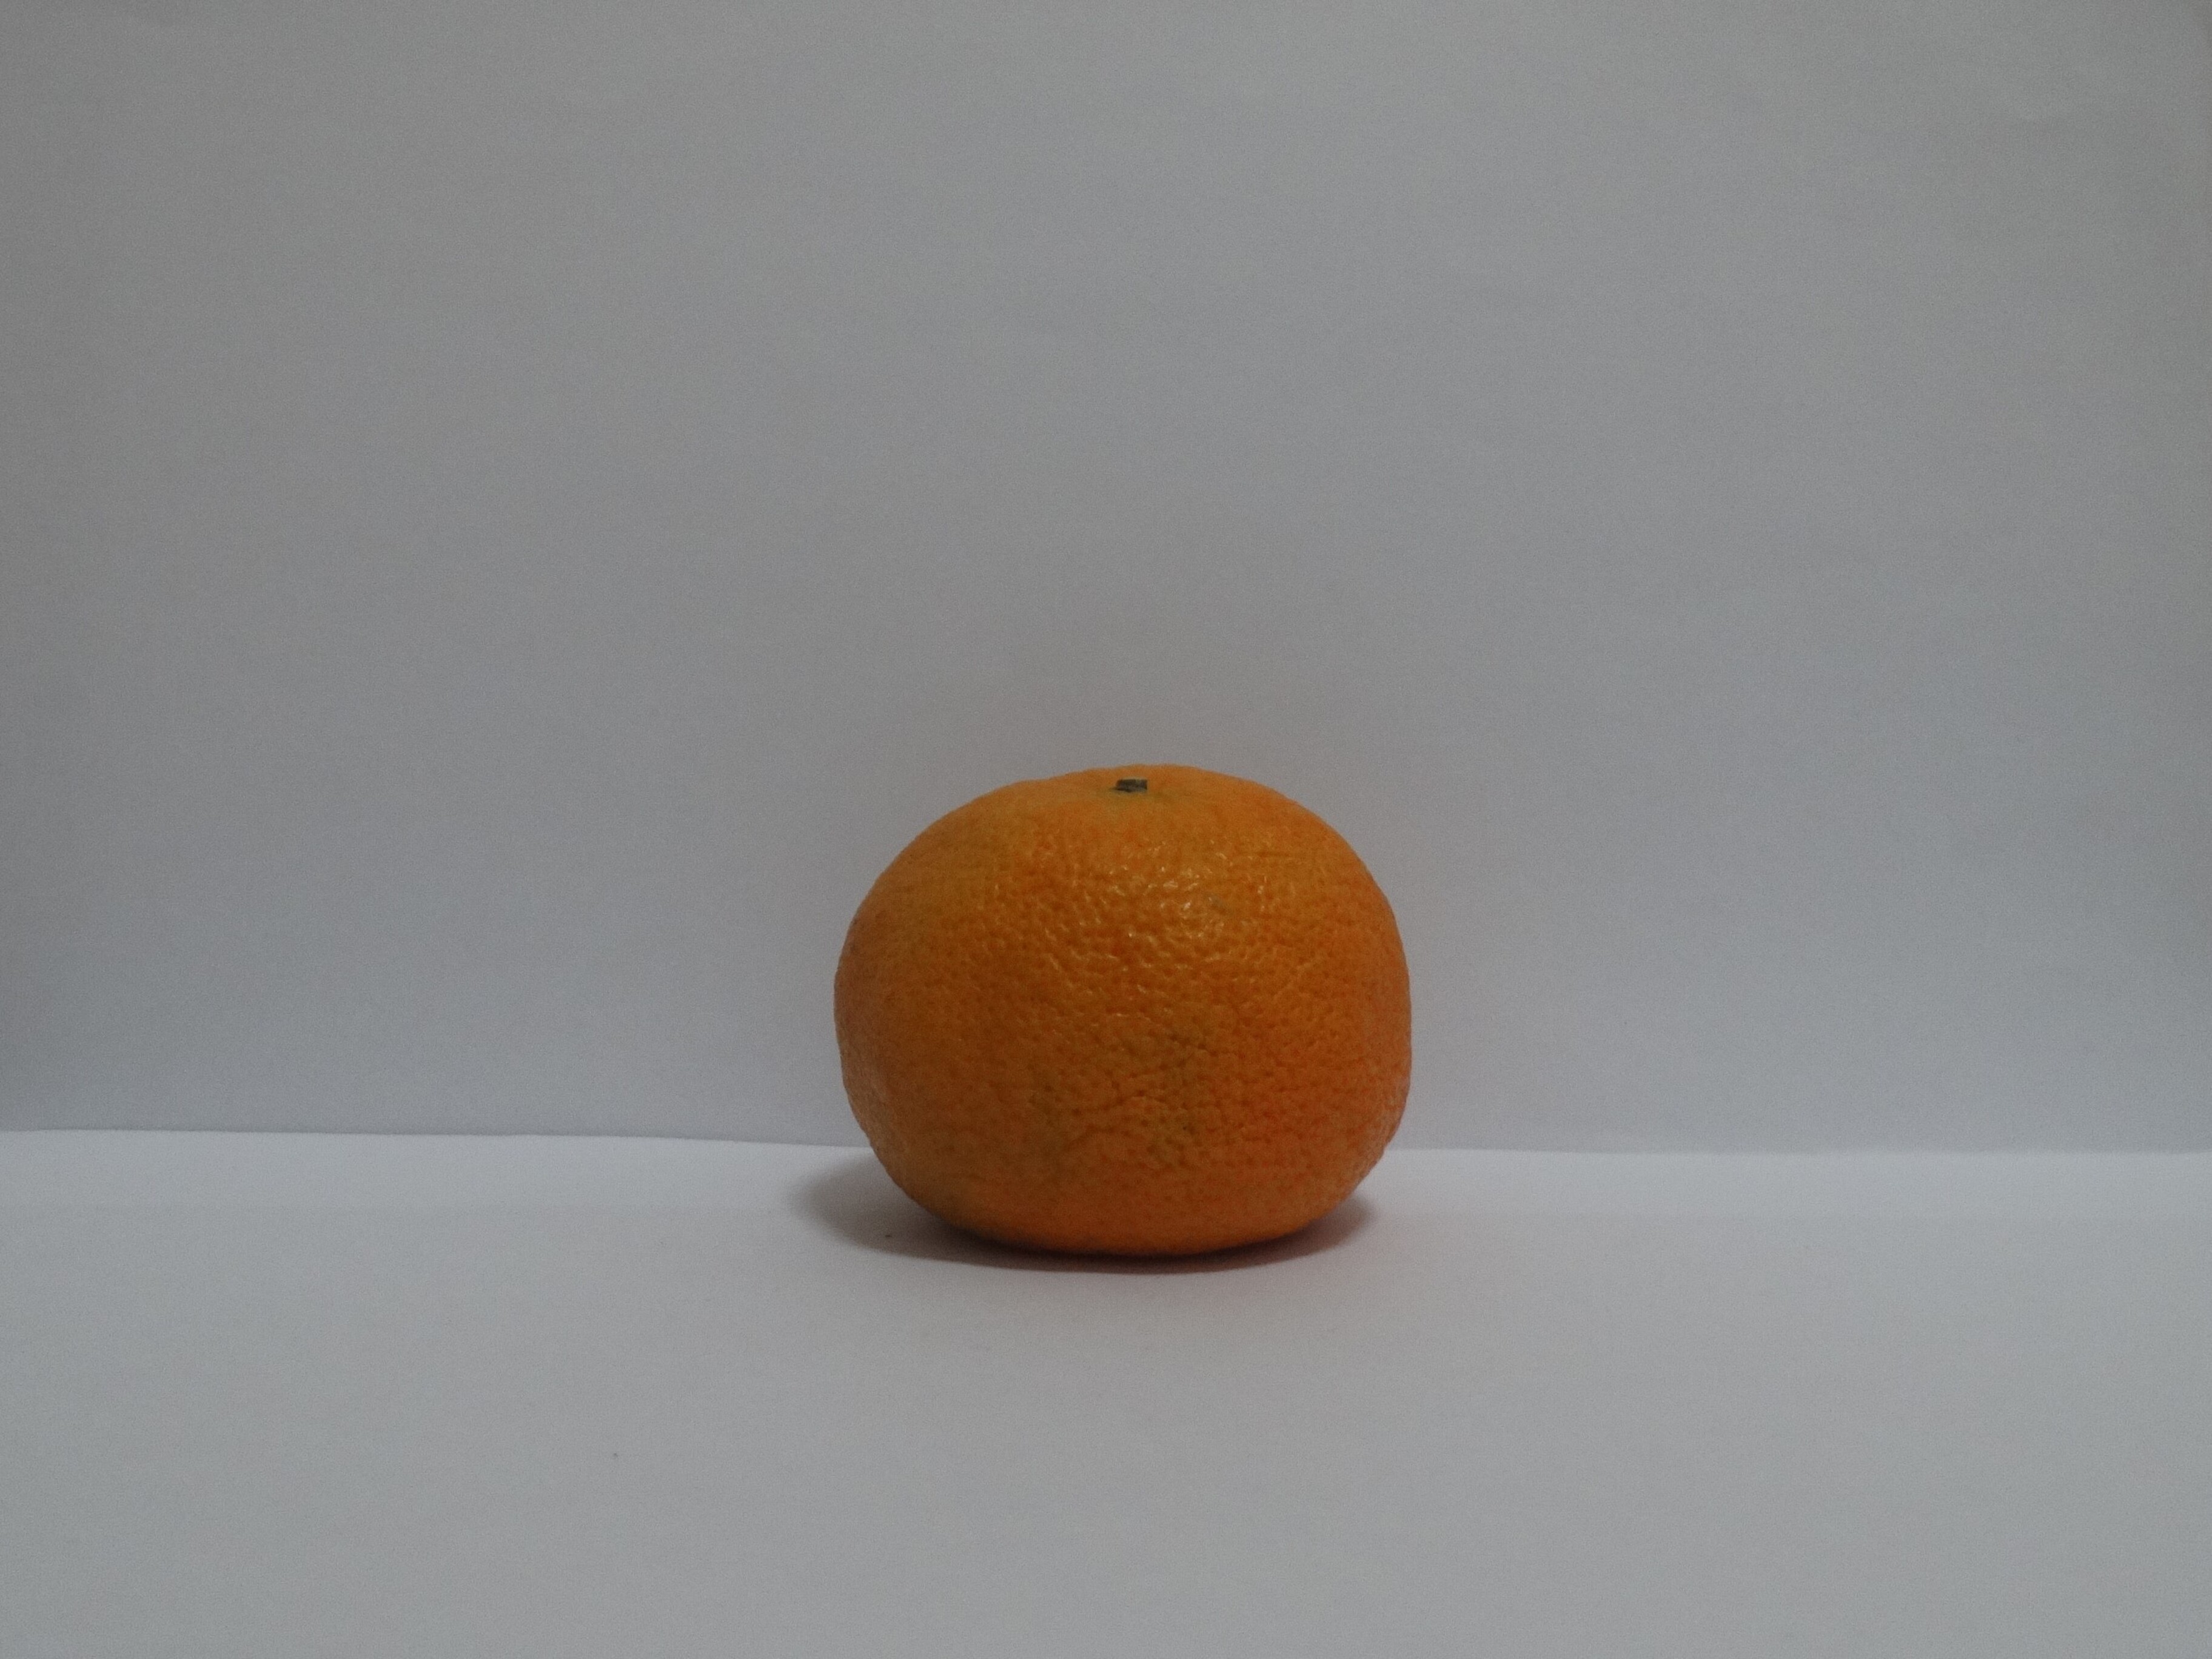
Citrus fruit variety: murcott